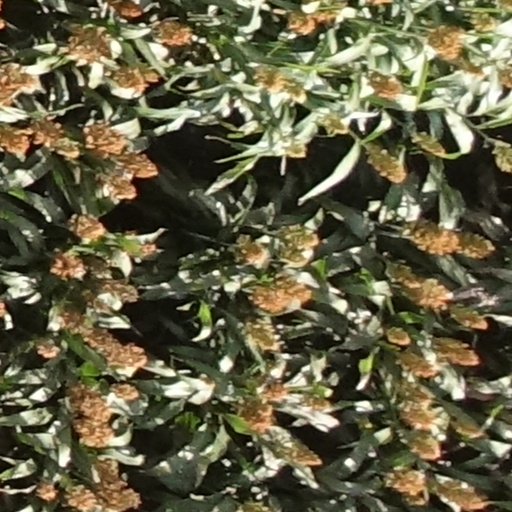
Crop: sorghum